Rudecindo Alvarado

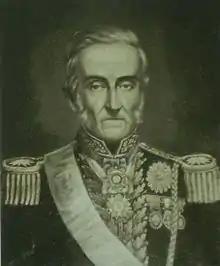
Rudecindo Alvarado

Rudecindo Alvarado (March 1, 1792 – June 22, 1872) was an Argentine general. He fought in the military campaigns of Manuel Belgrano, and in the Army of the Andes. He was governor of Mendoza. He left the country during the rule of Juan Manuel de Rosas, and returned in 1852 after Rosas' defeat at the battle of Caseros.